Assassination of Archduke Franz Ferdinand

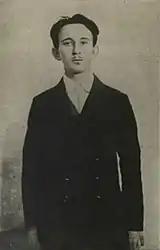
Photograph of Vaso Čubrilović taken in 1914 during the Sarajevo trial (October 1914) by an unknown photographer.

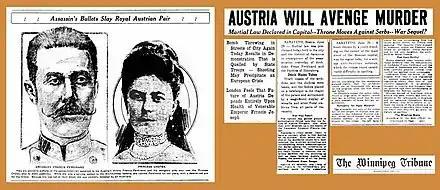
Grave implications of the assassination were immediately recognized, as in this 29 June article with subtitles "War Sequel?" and "War May Result", and stating the assassination was "engineered by persons having a more mature organizing ability than that of the youthful assassins".

After learning that the first assassination attempt had been unsuccessful, Princip thought about a position to assassinate the Archduke on his return journey, and decided to move to a position in front of a nearby food shop (Schiller's delicatessen), near the Latin Bridge. At this point, the first and second cars of the Archduke's motorcade suddenly turned right into a side street, leaving the Appel Quay. When the Archduke's driver followed their route, Governor Potiorek, who was sharing the third vehicle with the Imperial couple, called out to the driver to stop as he was going the wrong way. The driver applied the brakes, and when he attempted to put the car into reverse gear he accidentally stalled the engine close to where Princip was standing. The assassin stepped up to the footboard of the car, and shot Franz Ferdinand and Sophie at point-blank range using a Belgian-made "Fabrique Nationale" model 1910 .380 caliber pistol. Pistol serial numbers 19074, 19075, 19120 and 19126 were supplied to the assassins. Richard Belfield states that Princip used #19074 but Ian Howgate, a researcher of the Bosnian archives claims Princip used #19075. While 3 of the model 1910 pistols are at the Museum of Military History the fourth, 19075, is missing. According to Albertini, "the first bullet wounded the Archduke in the jugular vein, the second inflicted an abdominal wound on the Duchess." Princip tried to shoot himself, but was immediately seized and arrested. At his sentencing, Princip stated that his intention had been to kill Governor Potiorek, rather than Sophie.